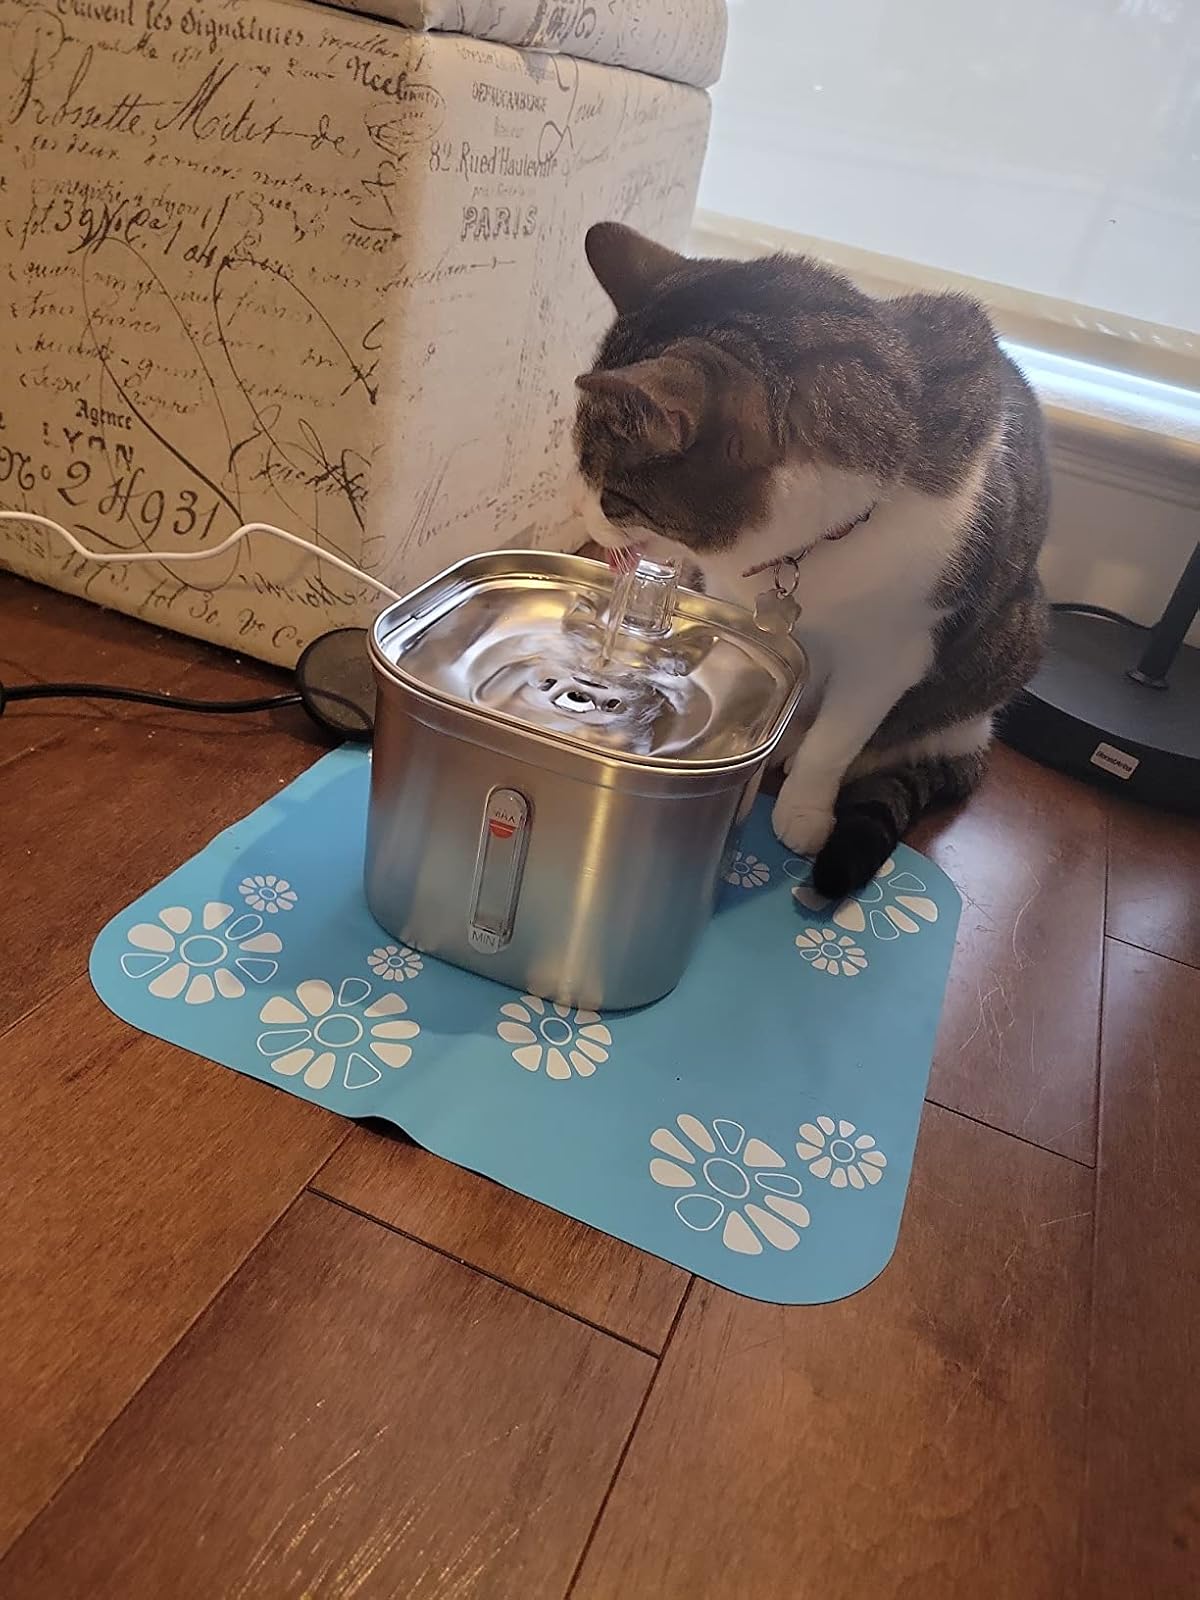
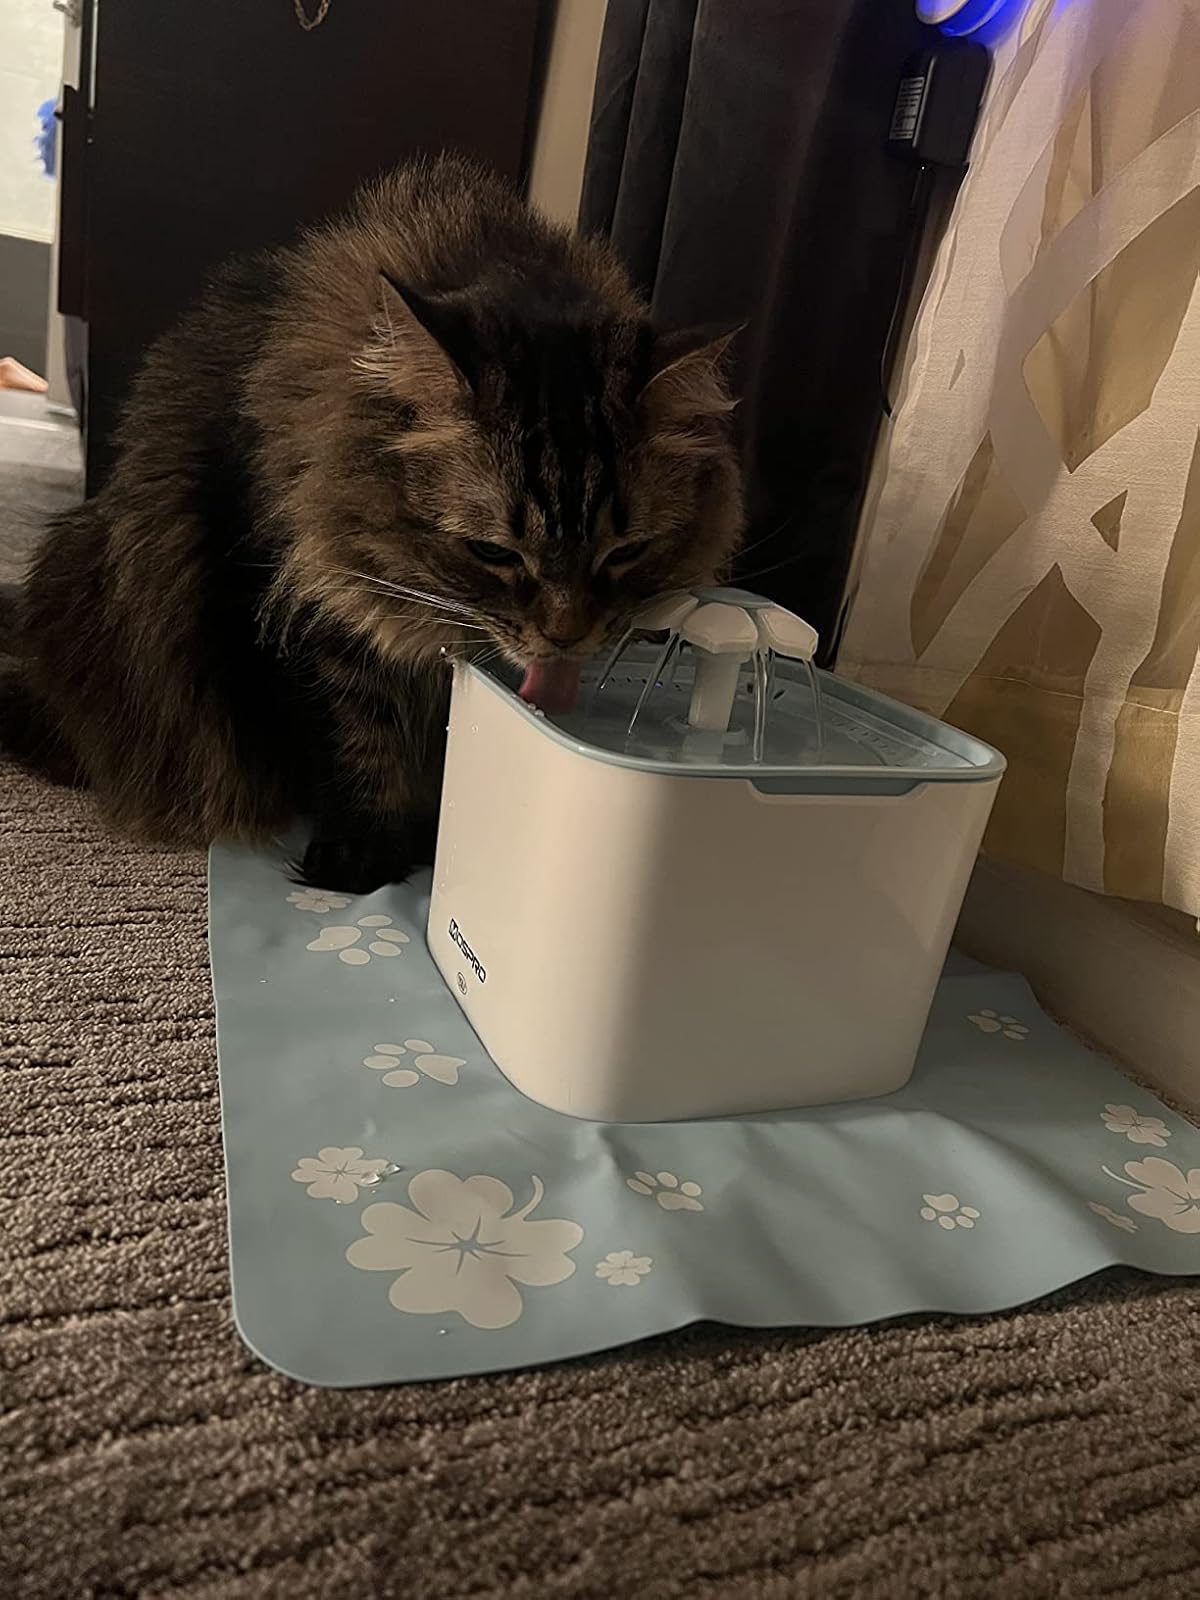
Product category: items_bowl
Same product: no